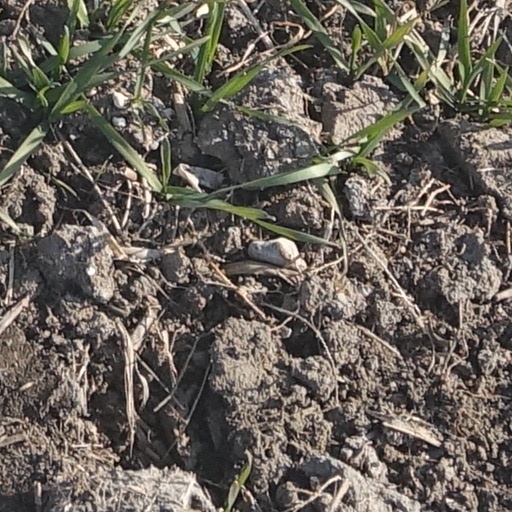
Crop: wheat